Thunderbird Lodge (Lake Tahoe, Nevada)

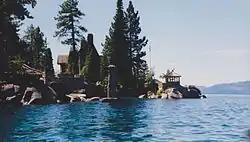

The Thunderbird Lodge, also known as the Whittell Estate, is a historic waterfront estate located on the east shore of Lake Tahoe, in western Washoe County, Nevada.